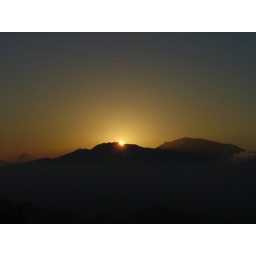
From a long time ago, Oct 2003 mountain bike riding in Briones.